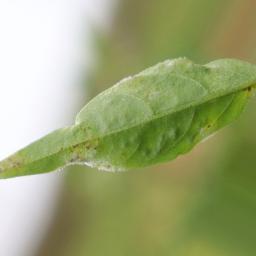
Label: powdery mildew